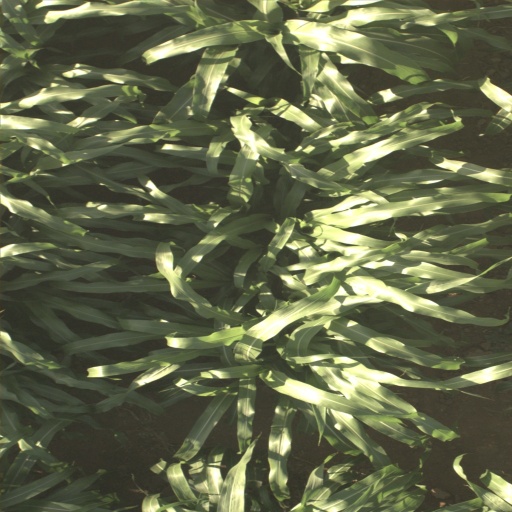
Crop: sorghum